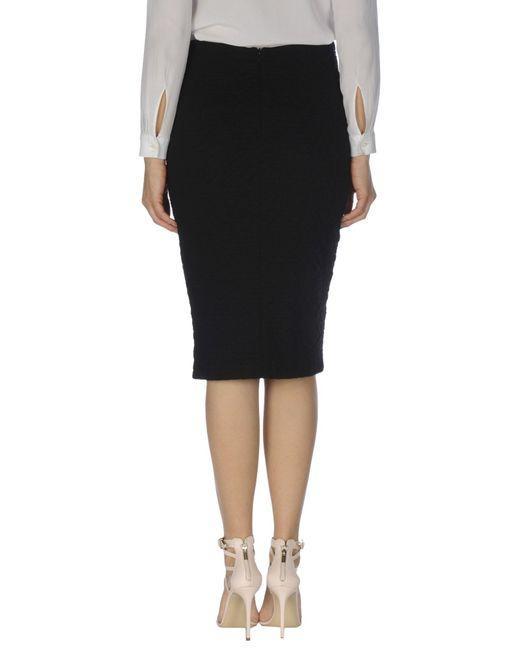
Knielanger schwarzer formeller taillierter Rock